Marília

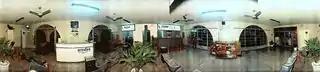
The front lobby of Marília's airport.

Marilia has one airport for regional and domestic flights named Frank Miloye Milenkowichi Airport. The city is crossed by 3 highways: the SP-294, the SP-333 and Rodovia Transbrasiliana (Transbrazilian Highway). As most cities in the region, Marilia no longer has passenger railway service.